William Pulgram

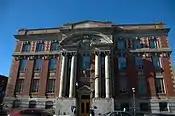
Ecole Des Beaux Arts by Serge Melki.

In 1946, Pulgram attended Georgia Institute of Technology at twenty five years old, and graduated with a Bachelor of Architecture degree in 1950. The G.I. Bill aided him in his educational pursuits. The G.I. Bill was a program created by the government which rewarded WWII veterans. One of the rewards was financial coverage in the veteran's pursuit of education. Over two million veterans attended college under this program. This led to logistical problems with overcrowding at universities, but students did not mind, and were grateful for the opportunity to learn. Pulgram was one of these students. He later continued his education at Ecole des Beaux Arts in Paris, France.